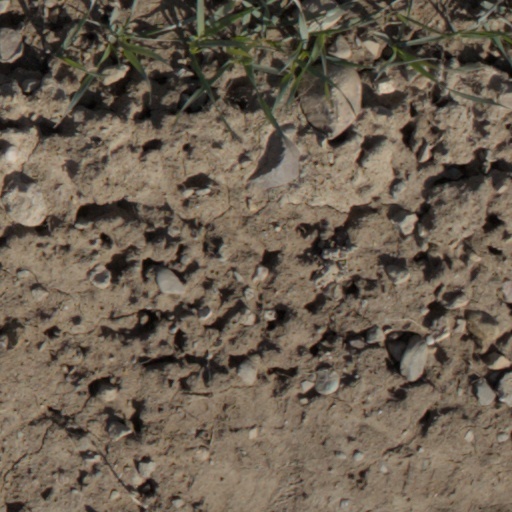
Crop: wheat